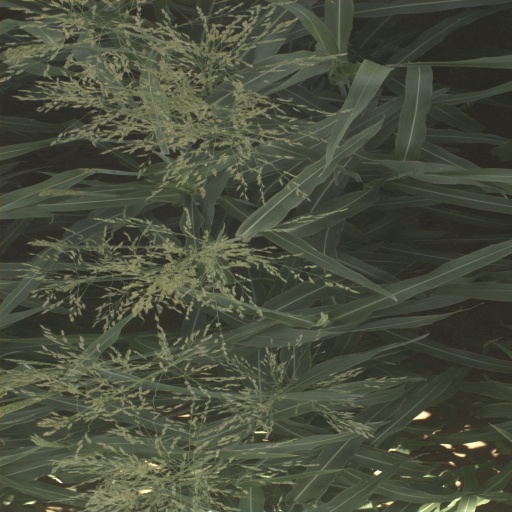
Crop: sorghum